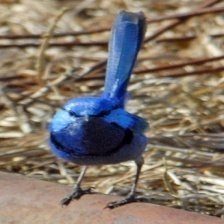
Species: SPLENDID WREN
Scientific name: MALURUS SPLENDENS